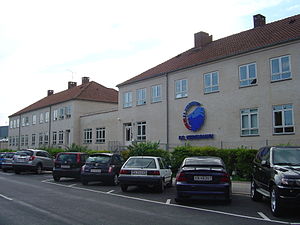
Nummer 10
F.C. København - deres træningslokaler ved Frederiksberg Idrætspark på Frederiksberg nær København. Set fra den østlige side på Jens Jessensvej.
Nummer 10 eller Træningsanlægget nummer 10 er fodboldklubben F.C. Københavns træningscenter, der er beliggende på Jens Jensens Vej 10 på Frederiksberg. Centeret åbnede i 2006. Bygningens navn er dels på grund af adressen, men også et symbol på trøjenummeret 10, der i fodboldkredse altid har være synonym med kreativitet, høj klasse og andre positive superlativer.